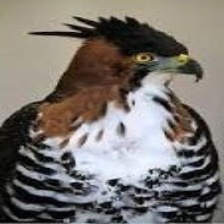
Species: ORNATE HAWK EAGLE
Scientific name: SPIZAETUS ORNATUS